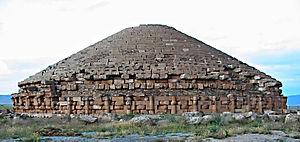
Le mausolée royal de la Numidie (Boumia, Algérie) العربية: الضريح الملكي النوميدي
Cet article recense les sites inscrits au patrimoine mondial en Algérie.
Cet article recense les sites concernés par l'observatoire mondial des monuments en 2008.
Cet article recense les monuments historiques des départements d'Algérie, anciennes divisions administratives de l'Algérie française, de 1848 à 1962.